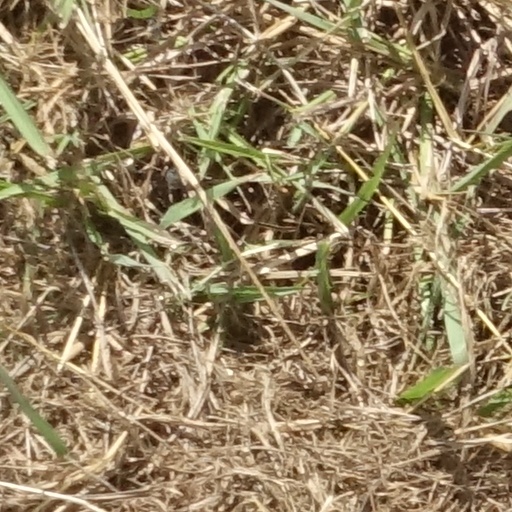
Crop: sorghum